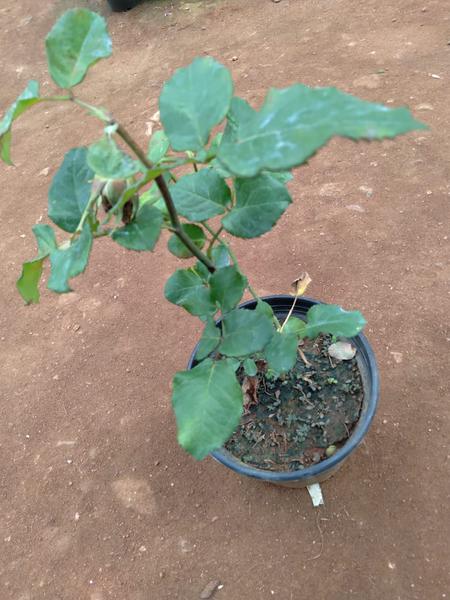
Plant: Rose